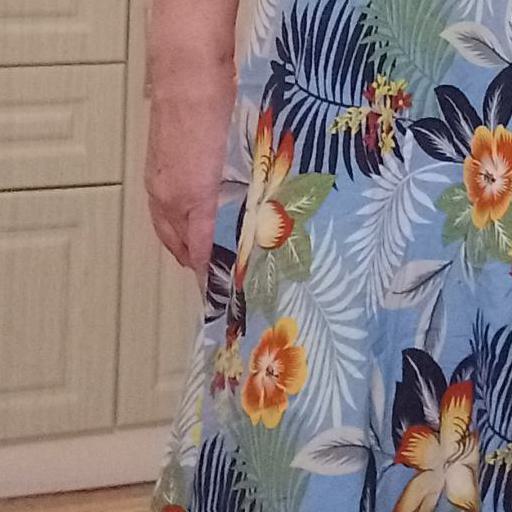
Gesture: no_gesture